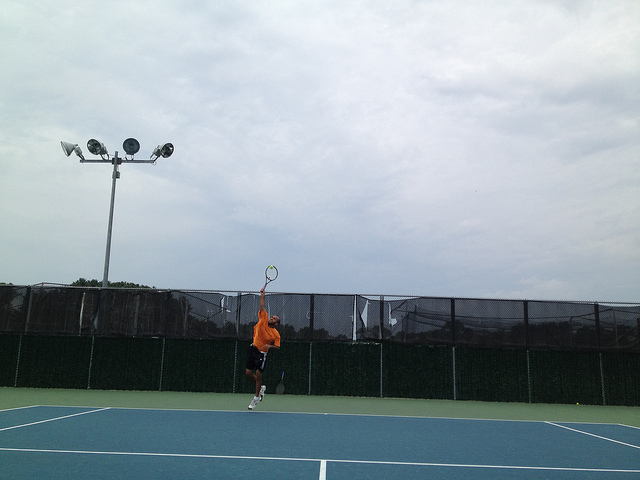
một người đàn ông đang vung vợt tennis trên sân tennis